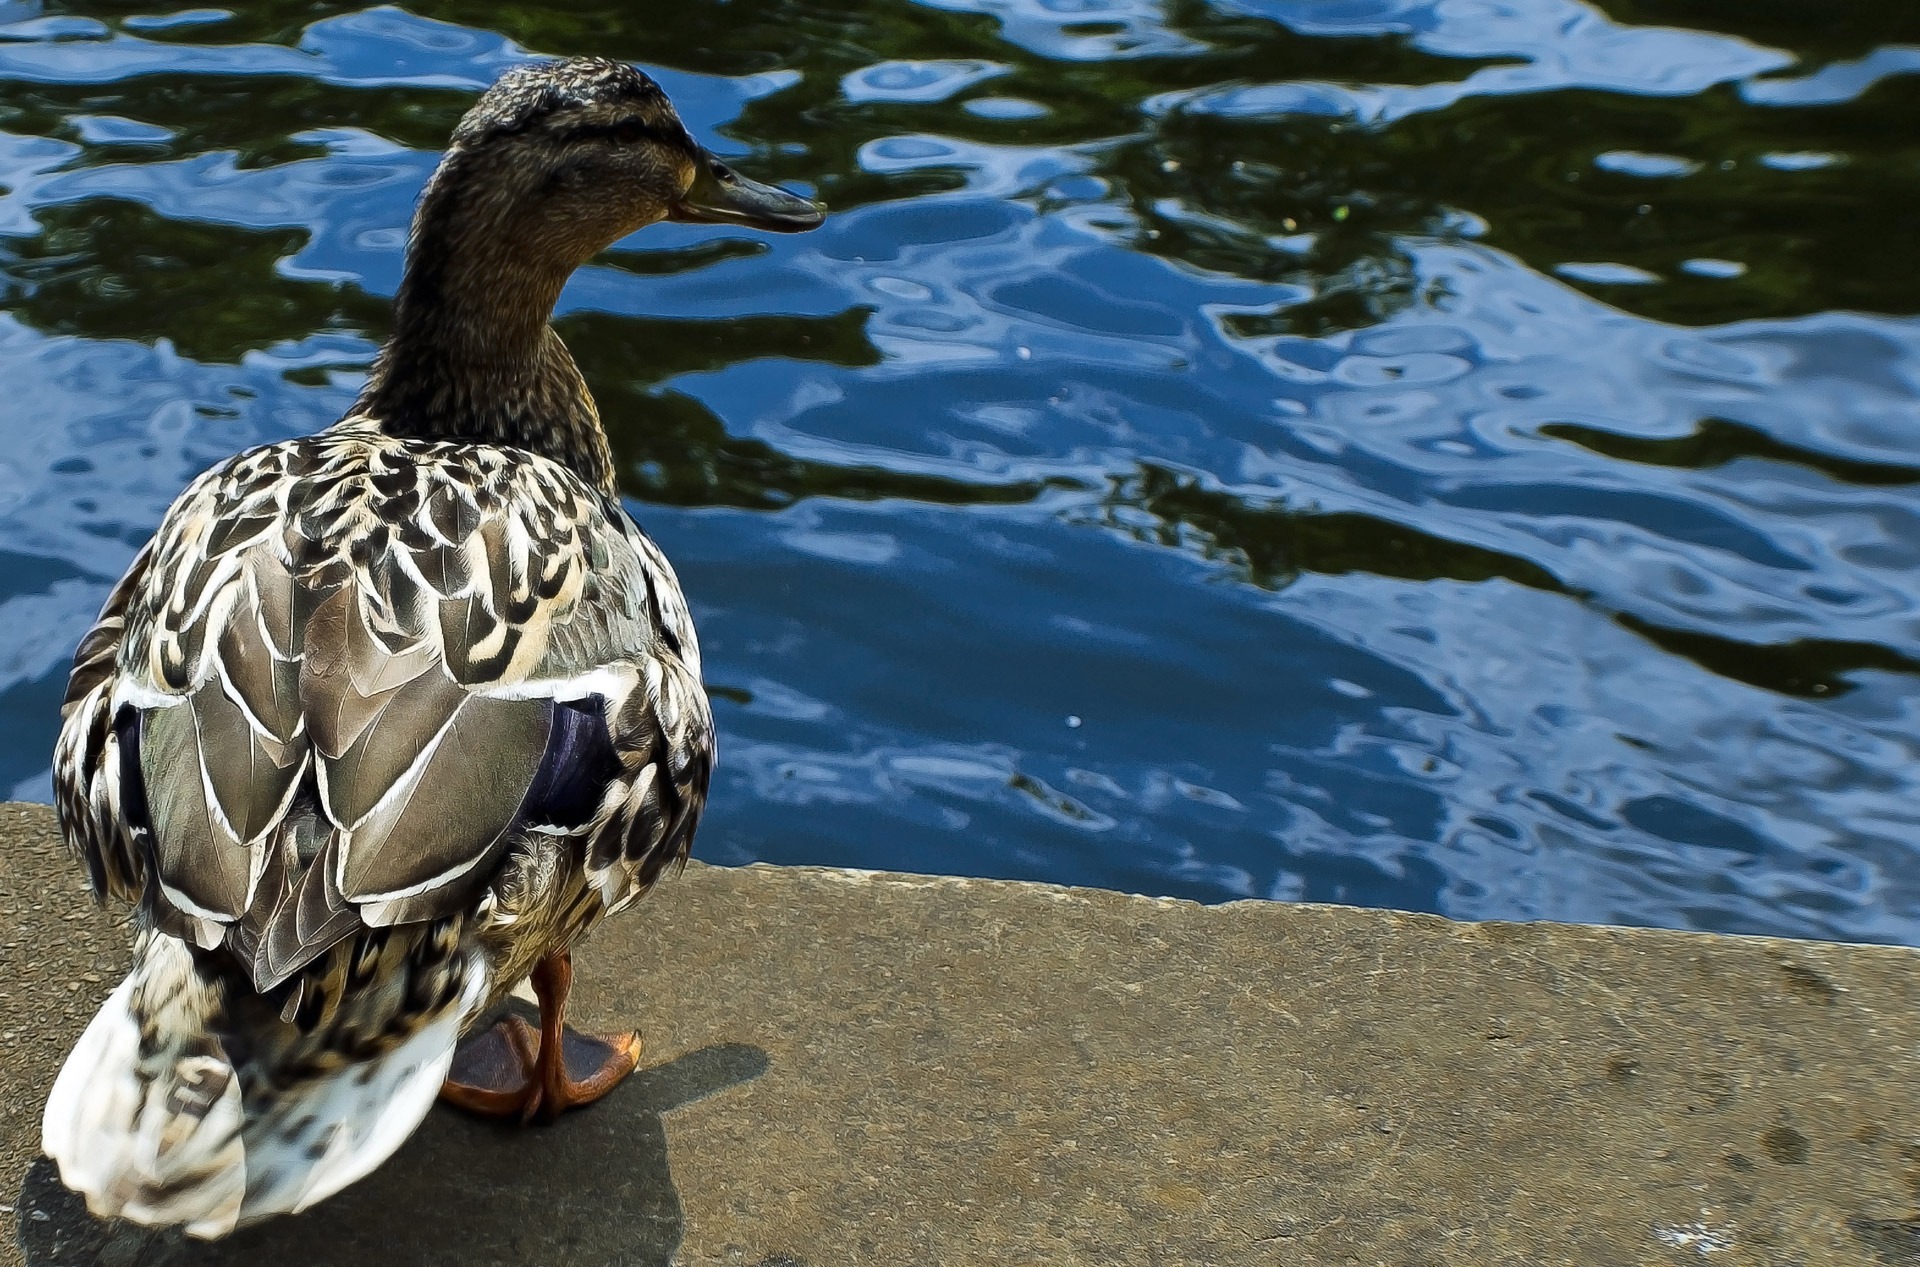
water, nature, bird, farm, animal, cute, wildlife, wild, beak, brown, feather, fauna, background, duck, wings, head, goose, vertebrate, waterfowl, water bird, mallard, ducks geese and swans